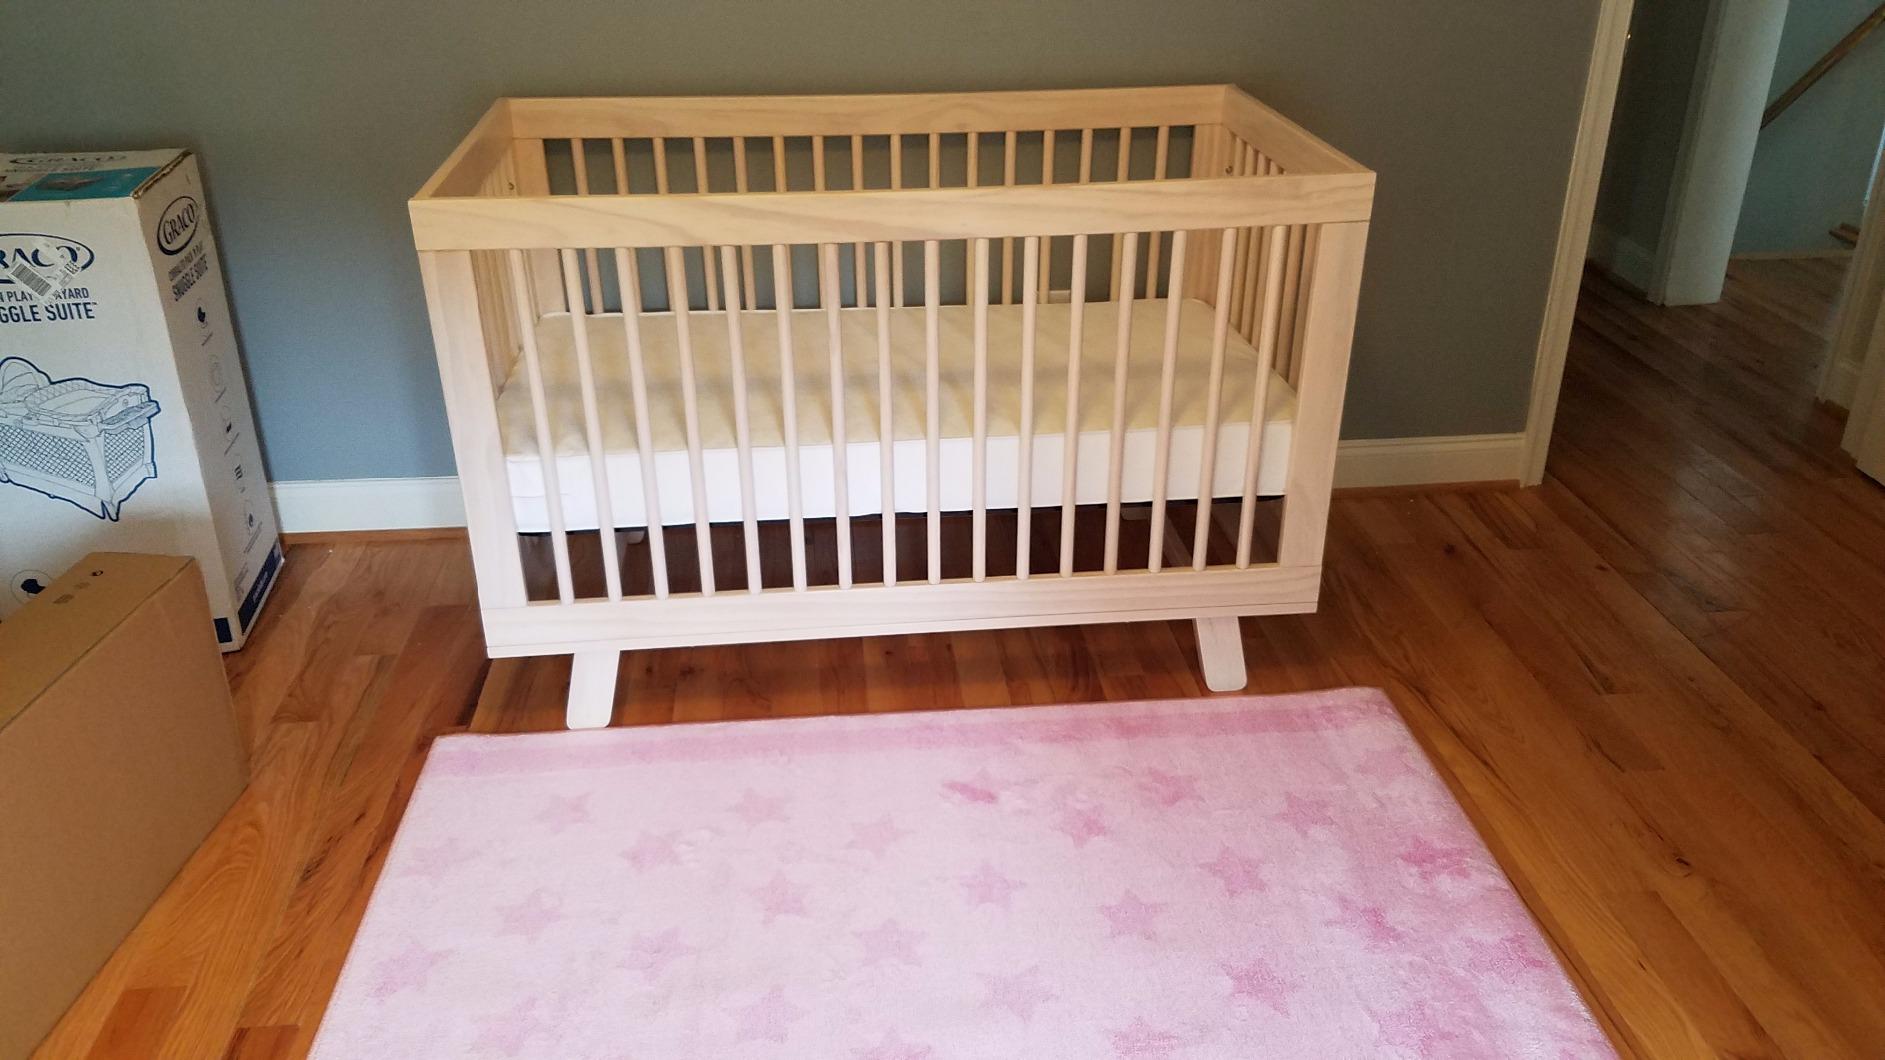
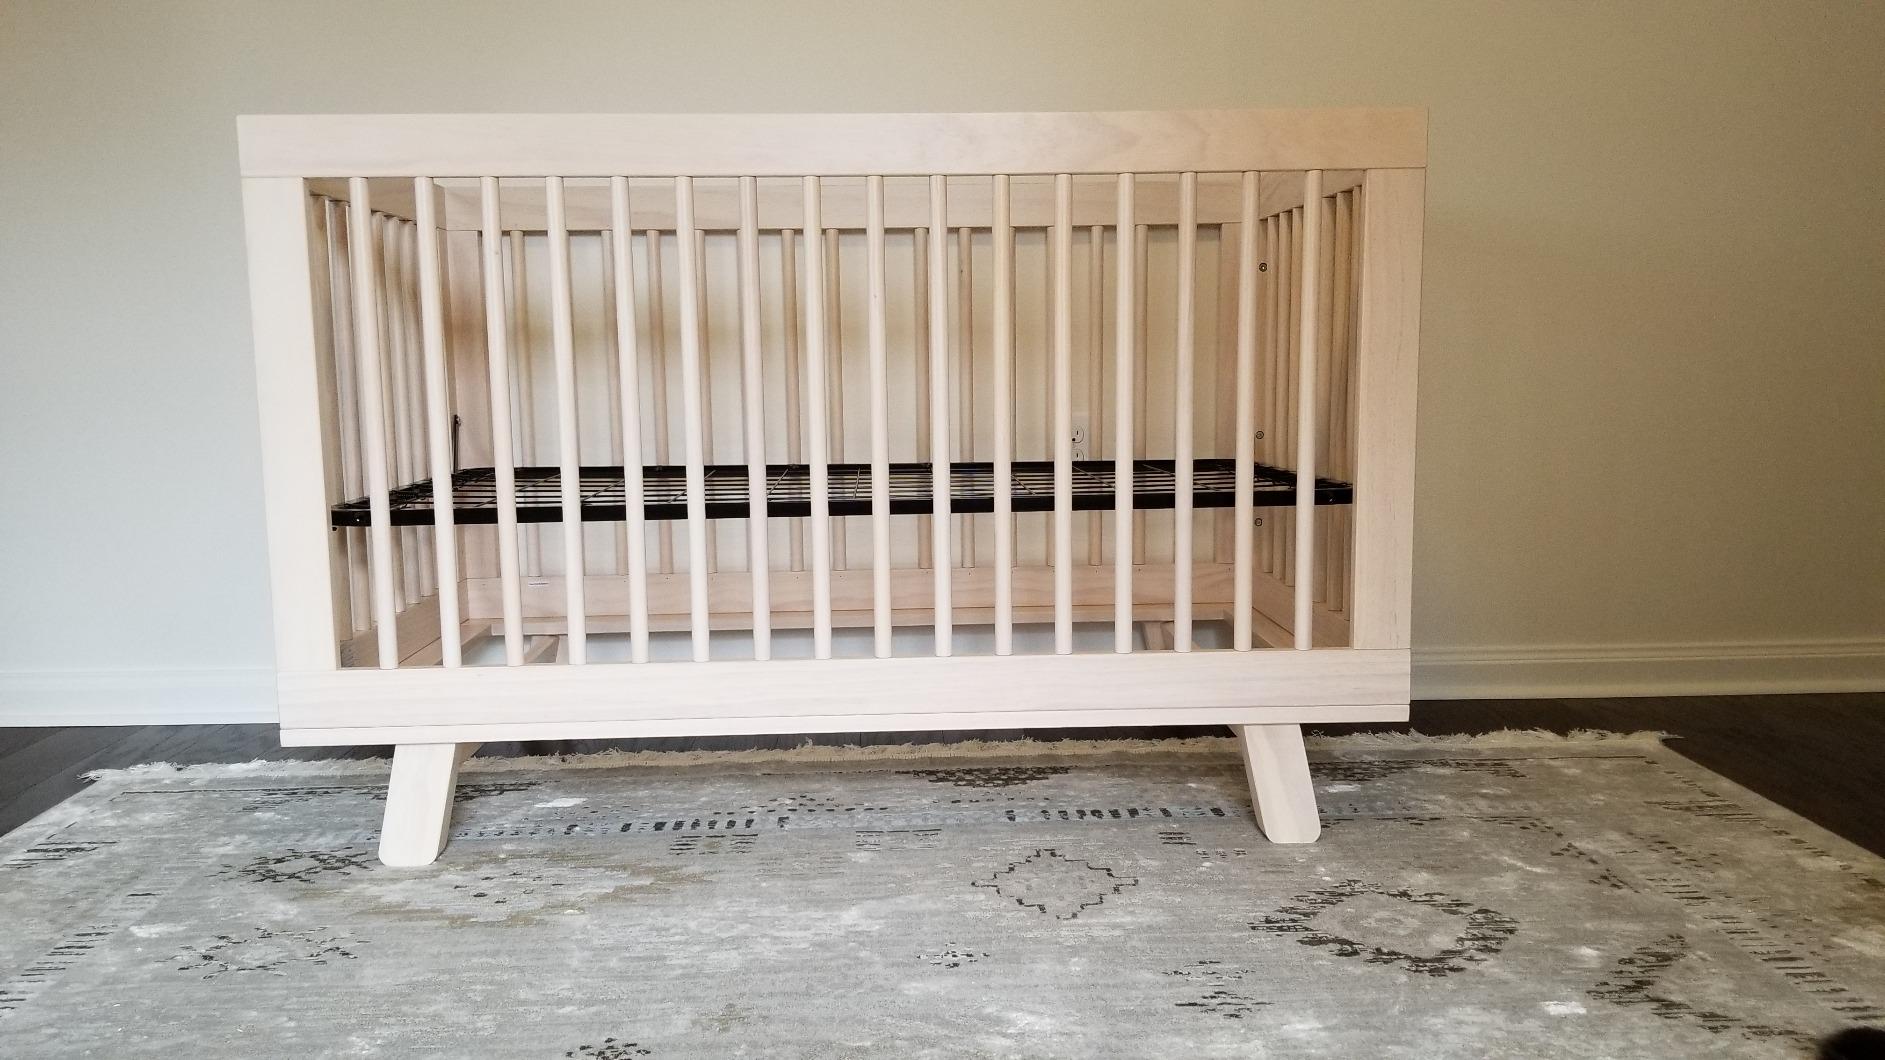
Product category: products_crib
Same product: yes